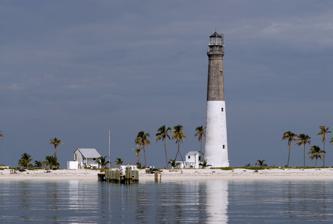
Building: Dry Tortugas Light
Country: Unknown
Year built: 1858
Lighthouse in Florida, United States Lighthouse Dry Tortugas Light The Dry Tortugas Light is on Loggerhead Key Location Loggerhead Key Dry Tortugas Florida United States Coordinates 24°38′0.1″N 82°55′14.0″W / 24.633361°N 82.920556°W / 24.633361; -82.920556 Tower Constructed 1858 Foundation stone basement Construction brick tower Automated 1988 Height 157 feet (48 m) Shape tapered cylindrical tower with balcony and lantern Markings white lower half tower, natural gray upper half tower, black lantern Power source solar power Racon "K" (−∘−) Light Focal height 151 feet (46 m) Lens 1st Fresnel lens (original) 2nd order (later) VRB-25 aerobeacon (current) Range 20 nautical miles (37 km; 23 mi) Characteristic Fl W 20s. The Dry Tortugas Light is a lighthouse located on Loggerhead Key , three miles west of Fort Jefferson , Florida . It was taken out of operation in 2015. It has also been called the Loggerhead Lighthouse . It has been said to be "a greater distance from the mainland than any other light in the world." History Undated image of the lighthouse with black and white exterior paint In 1856, Capt. Daniel Phineas Woodbury supervised construction of the lighthouse, based on an 1855 design by Capt. Horatio Wright , and it became operational in 1858. When originally constructed the walls of the tower were left its natural, yellowish-red brick color. The lens was a first order Fresnel lens which was manufactured by the French firm of L. Sautter and Company. In addition to the tower, the light station included a brick two-story dwelling with Greek Revival features, a brick two-story kitchen (still standing), and oil house, wash house, outhouses and cisterns. Forty-one year old Benjamin H. Kerr was appointed head keeper in 1858 and received a salary of $600 per year ($21,129 in 2023). He had previously been keeper at Garden Key since 1850. Charles H. Perry was appointed 1st assistant keeper and John Fritz as the 2nd Assistant keeper. Both assistants received $300 per year ($10,565 in 2023). The Loggerhead Key lighthouse has a stone foundation and a conical brick tower. The walls are 6 feet (1.8 m) thick at the base and taper to 4 feet (1.2 m) thick at the top. The tower was later painted black on the upper part and white below. A radio room is attached to the base of the tower. A later replacement lens, a second order clamshell revolving Fresnel lens , is now on display at the United States Coast Guard Aids to Navigation School in Yorktown, Virginia . The light was automated in 1988. The first lighthouse in the Dry Tortugas was on Garden Key , and became operational in 1826. After several proposals for a new lighthouse on the "outer shoals" of the Dry Tortugas, a new lighthouse was built on Loggerhead Key and completed in 1858 at a cost of US$35,000 ($1.23 million in 2023), which was the amount that had been projected to upgrade the existing lighthouse on Garden Key. The Dry Tortugas lighthouse, along with the Garden Key lighthouse at Fort Jefferson, were the only lights on the Gulf coast that stayed in full operation throughout the American Civil War . A civilian prisoner of Fort Jefferson , John W. Adare and a companion, used planks to swim to the Key and stole the keeper's boat.  Although they made it to Havana, the Spanish authorities there extradited them back to Key West.  Undeterred, Adare attempted a second escape, one in which he needed a second plank for his ankle ball and chain .  This time the boat was locked and Adare was captured the next day. The tower was damaged by a hurricane in October 1873 and plans were drawn up for a new tower. The tower was repaired by rebuilding the top 9 feet (2.7 m) and extending the steel rods anchoring the lantern to the bottom of the tower. After the repaired tower survived another hurricane in September 1875, the plans for a new tower were deferred and eventually dropped. The Dry Tortugas Light received an electric lamp in 1931, becoming the most powerful lighthouse in America, with three million candela . The rotating beacon stopped working in April 2014, and was formally decommissioned in December 2015. Head keepers Benjamin H. Kerr (1858 – 1861) James P. Lightburn (1861 – 1862) Robert H. Thompson (1862 – 1872) William B. Taylor (1872) Thomas Moore (1872 – 1881) Robert H. Thompson (1881 – 1888) Charles A. Roberts (1888) George R. Billberry (1888 – 1907) Edgar J. Russell (1907 – at least 1915) Charles Johnson (at least 1917 – at least 1921) Andrew M. Albury (1928 – at least 1947) In later years, before the light was automated, the lighthouse was manned by Coast Guardsmen who rotated on and off the island every few days. Panoramic view from the lantern level of the Dry Tortugas Light. See also Florida portal Engineering portal List of lighthouses in Florida List of lighthouses in the United States References